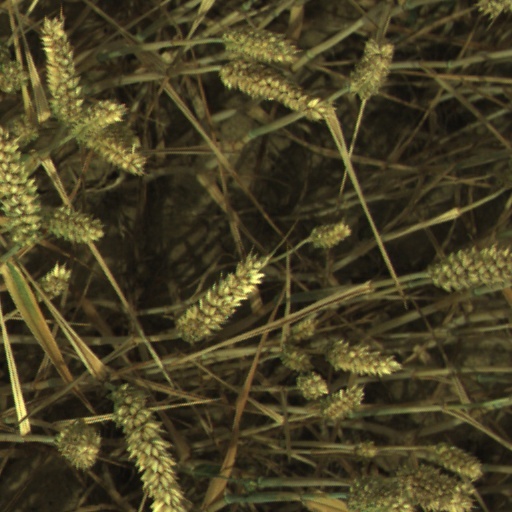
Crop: wheat